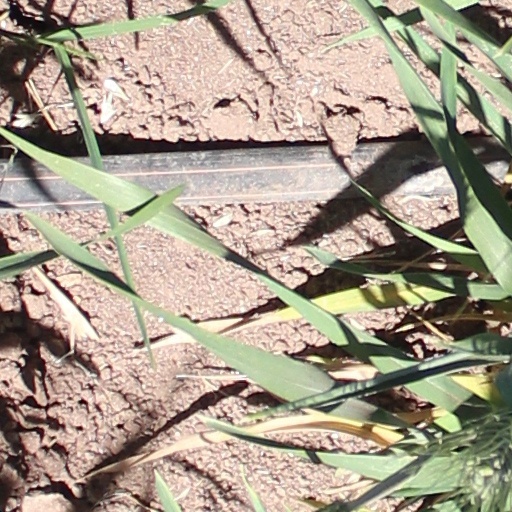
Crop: wheat